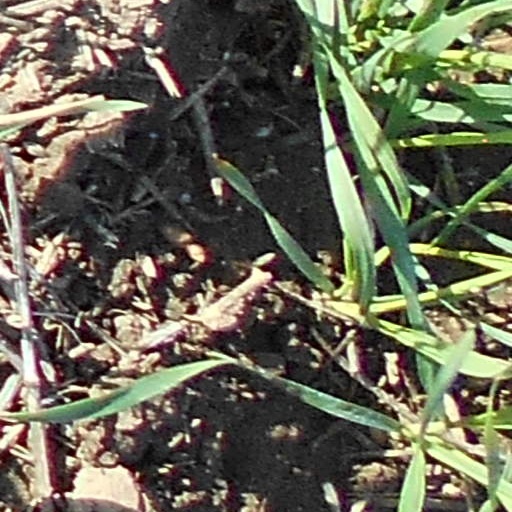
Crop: wheat